Santa Catalina Parish Church (Arayat)

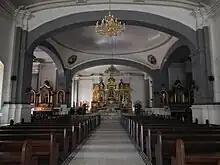
Church interior in 2014

The Renaissance-style facade is characterized with its frontal arcade on the second level and Celtic-like cross windows on the sides. Another feature is the pediment with its axial feature of a blind pointed archway framing a small semicircular arched window placed underneath a superimposed gabled plane. An image of Santa Catalina is located at the portico of the church while a separate antique image is located at the main altar. The bell tower at the left has chamfered corners and was covered by a domical roof. At present, it has been replaced by intersecting gable roofs.